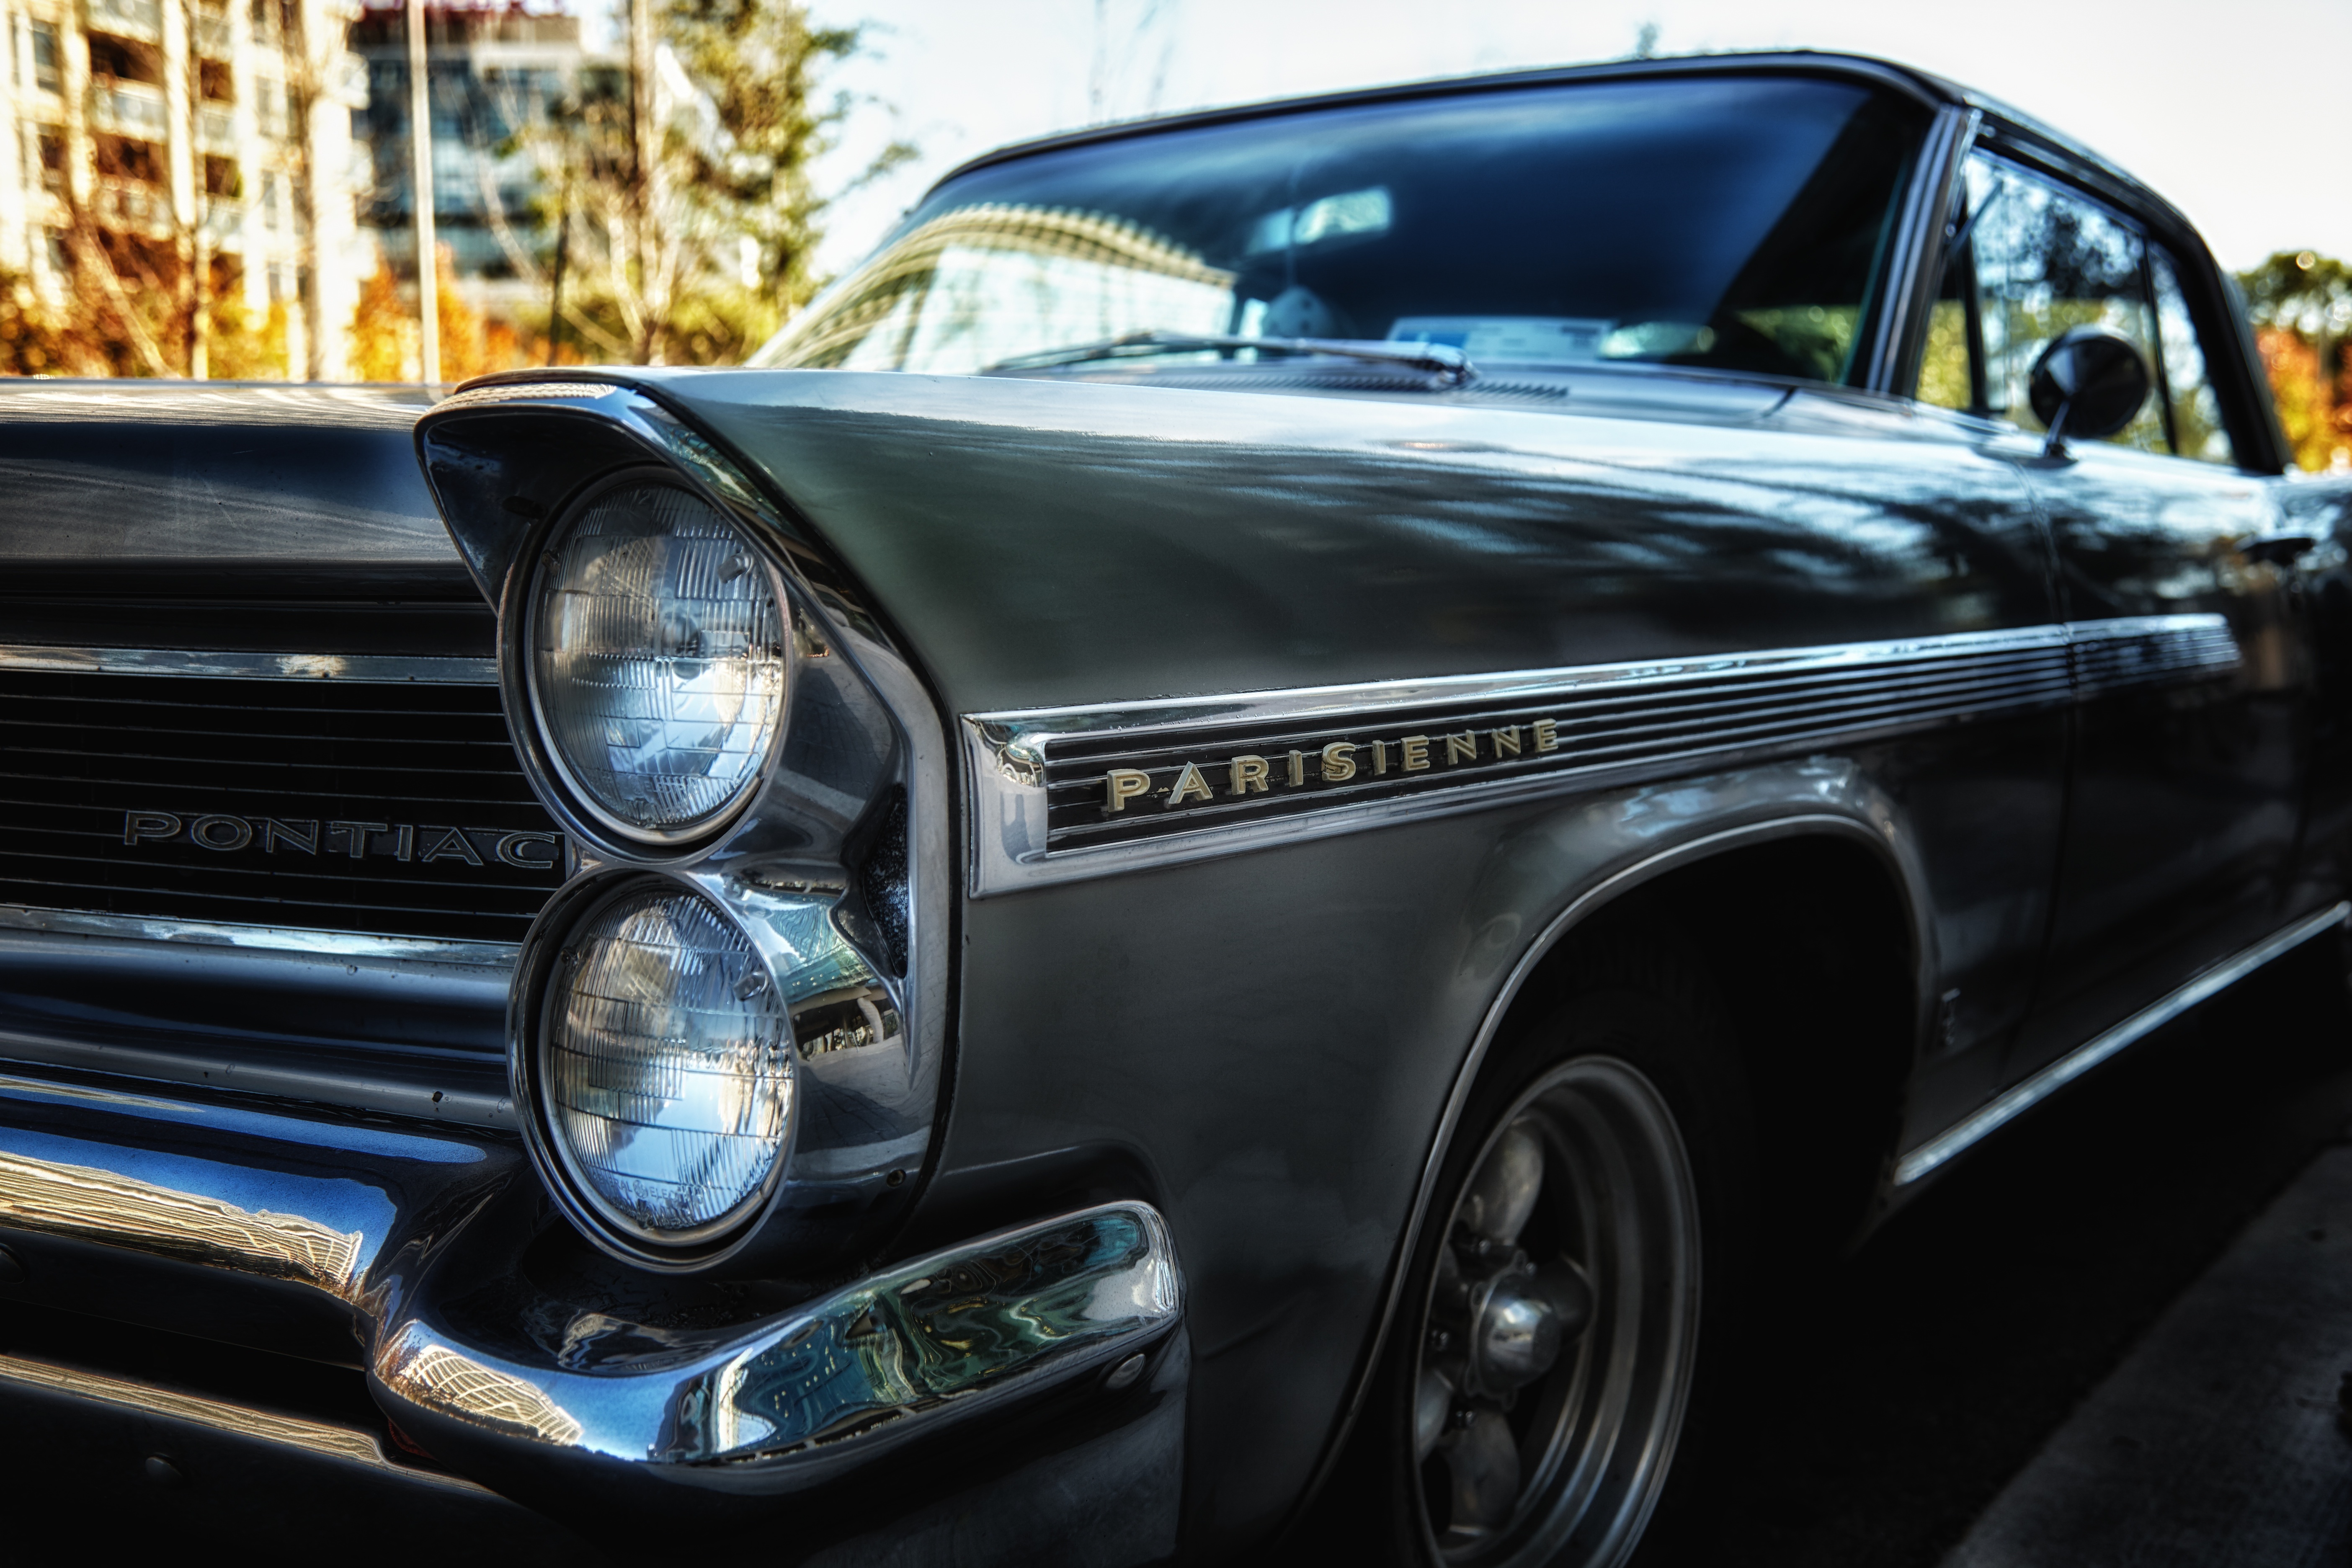
woman, car, vintage, automobile, retro, driving, summer, travel, vehicle, auto, nostalgia, speed, smile, outdoors, american, fun, happy, sedan, summertime, classic, convertible, roadster, pontiac, attractive, antique car, land vehicle, motorist, automobile make, automotive exterior, luxury vehicle, full size car